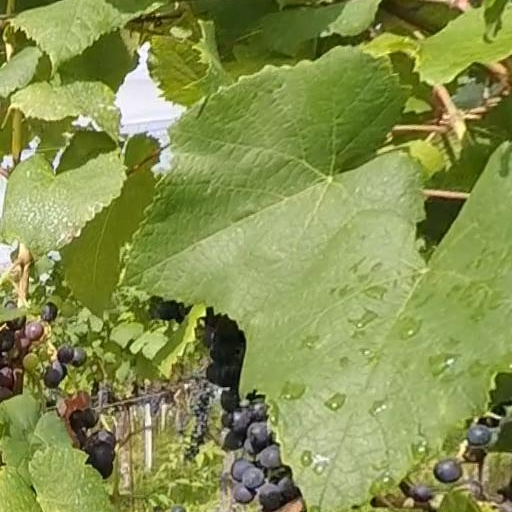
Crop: grape